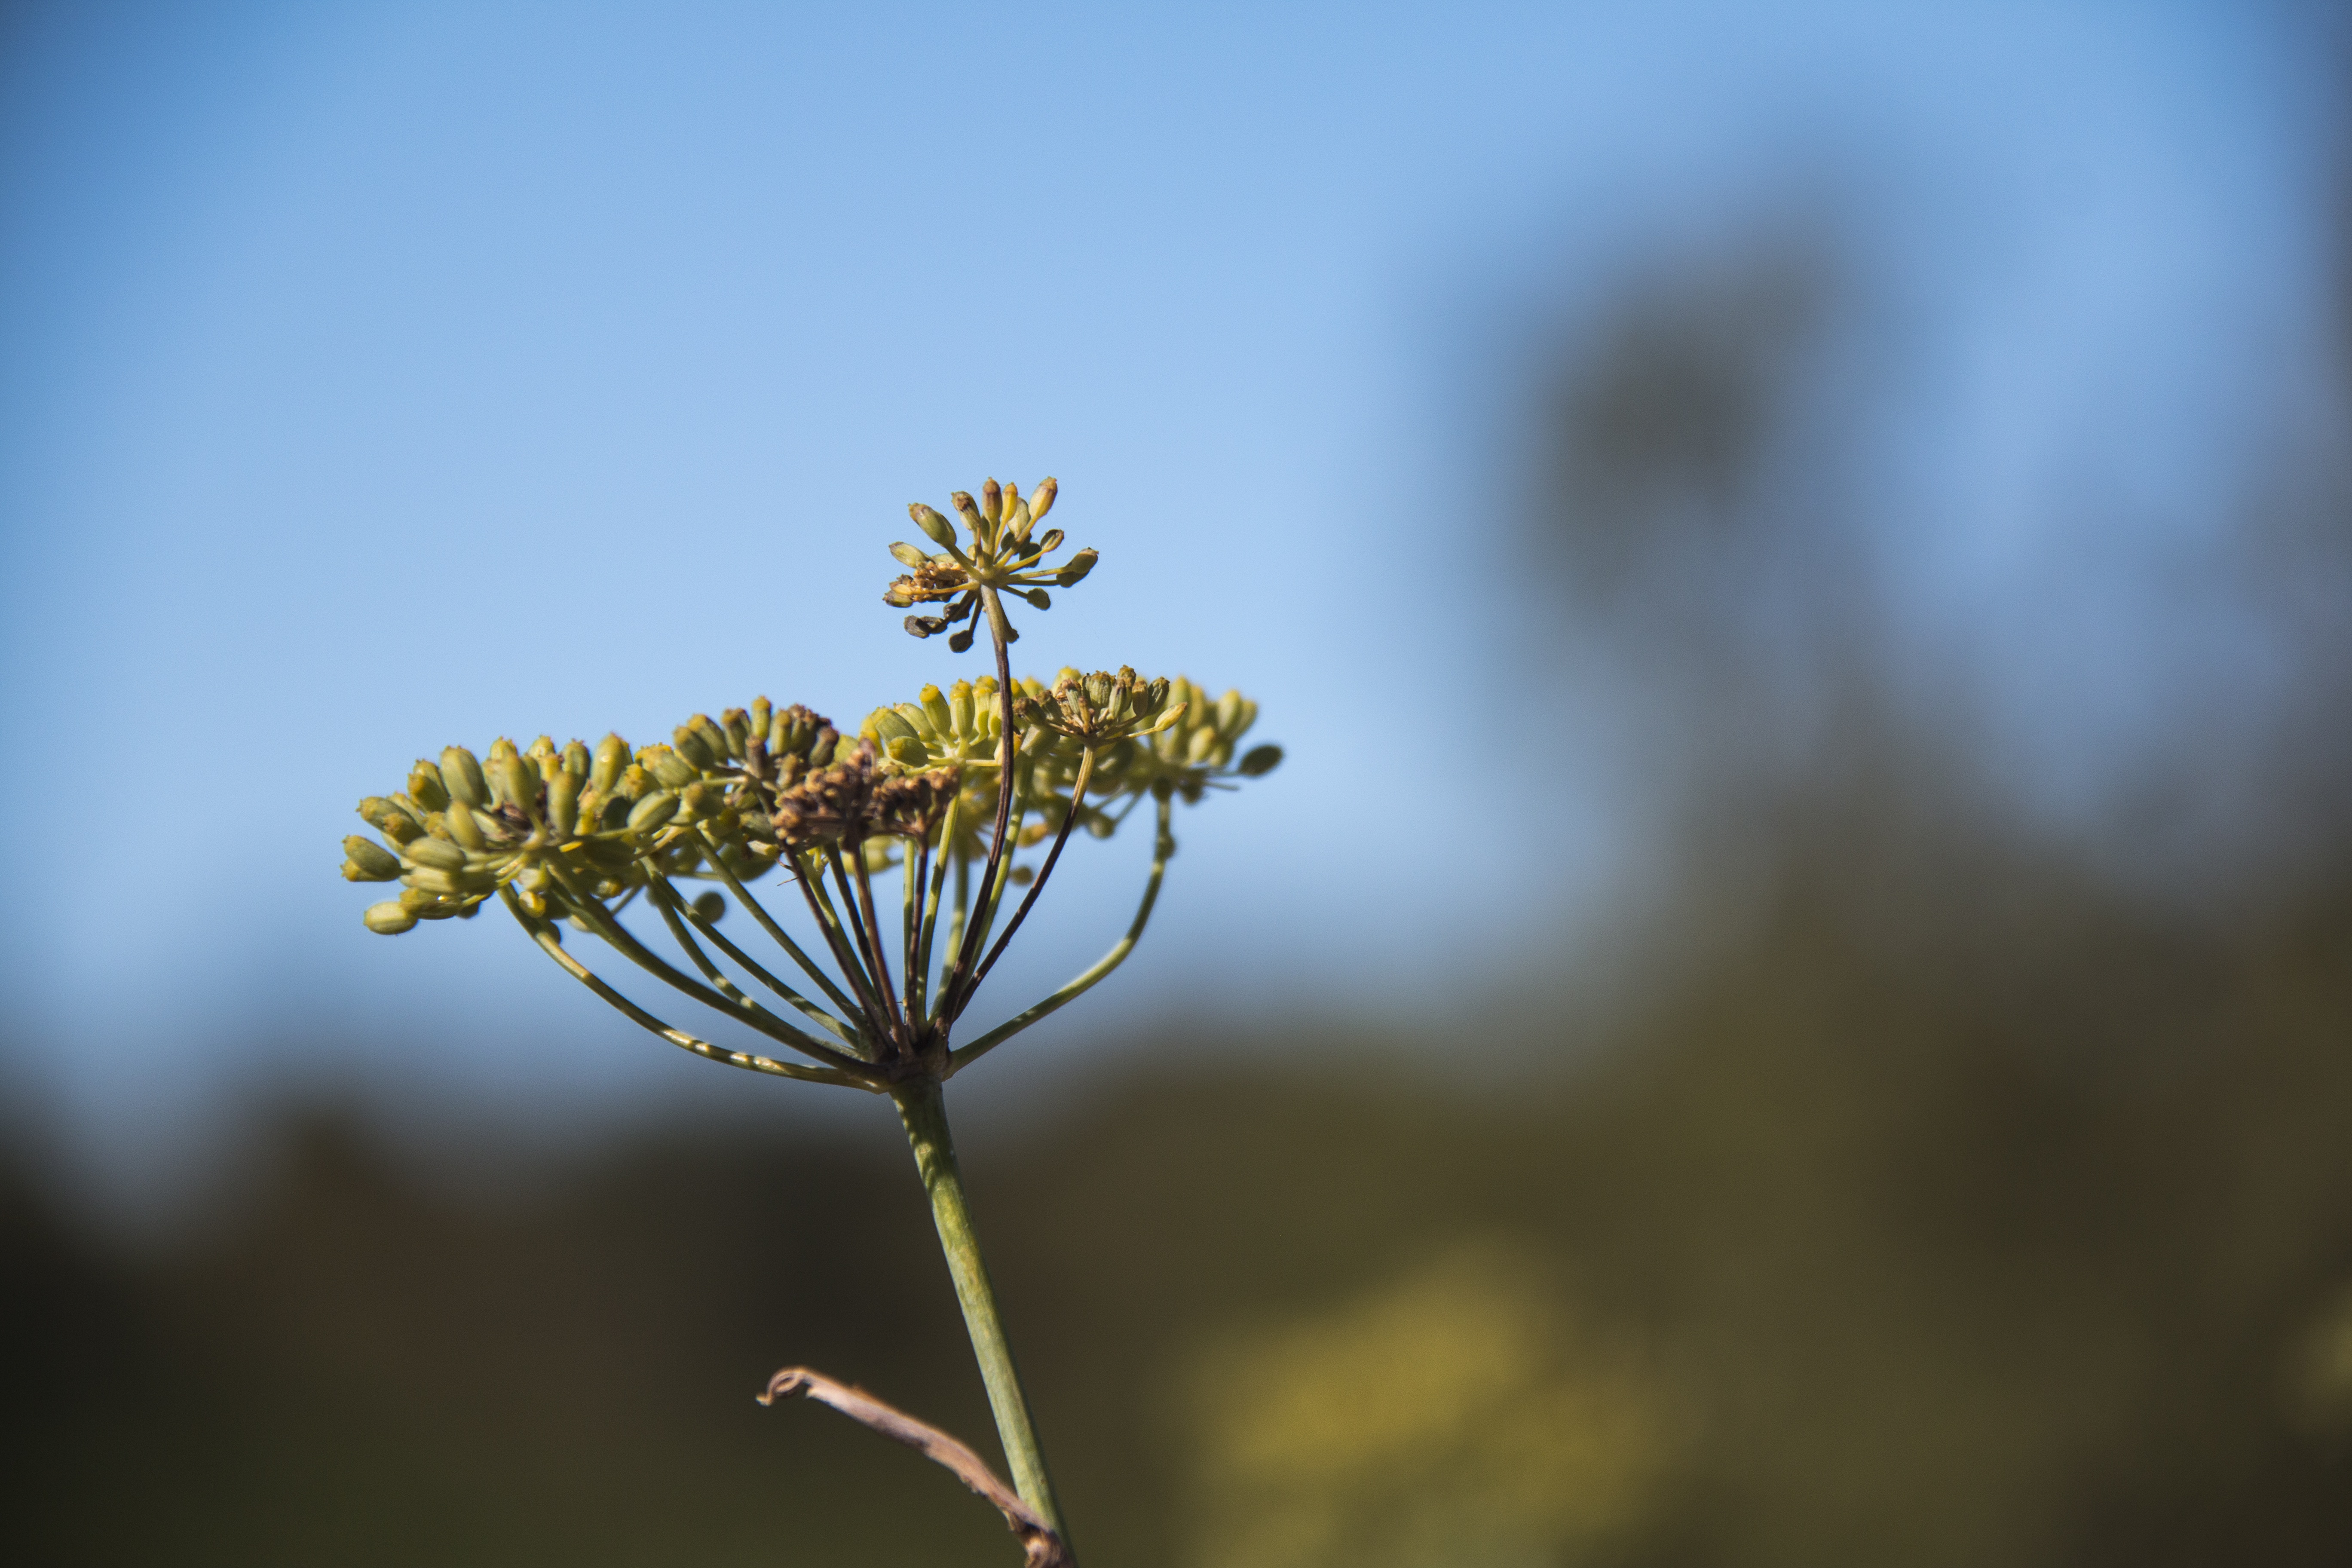
tree, nature, grass, branch, blossom, plant, photography, prairie, sunlight, leaf, flower, wild, spring, green, autumn, botany, yellow, flora, wildflower, close up, wild plant, wild flowers, macro photography, grass family, plant stem, woody plant